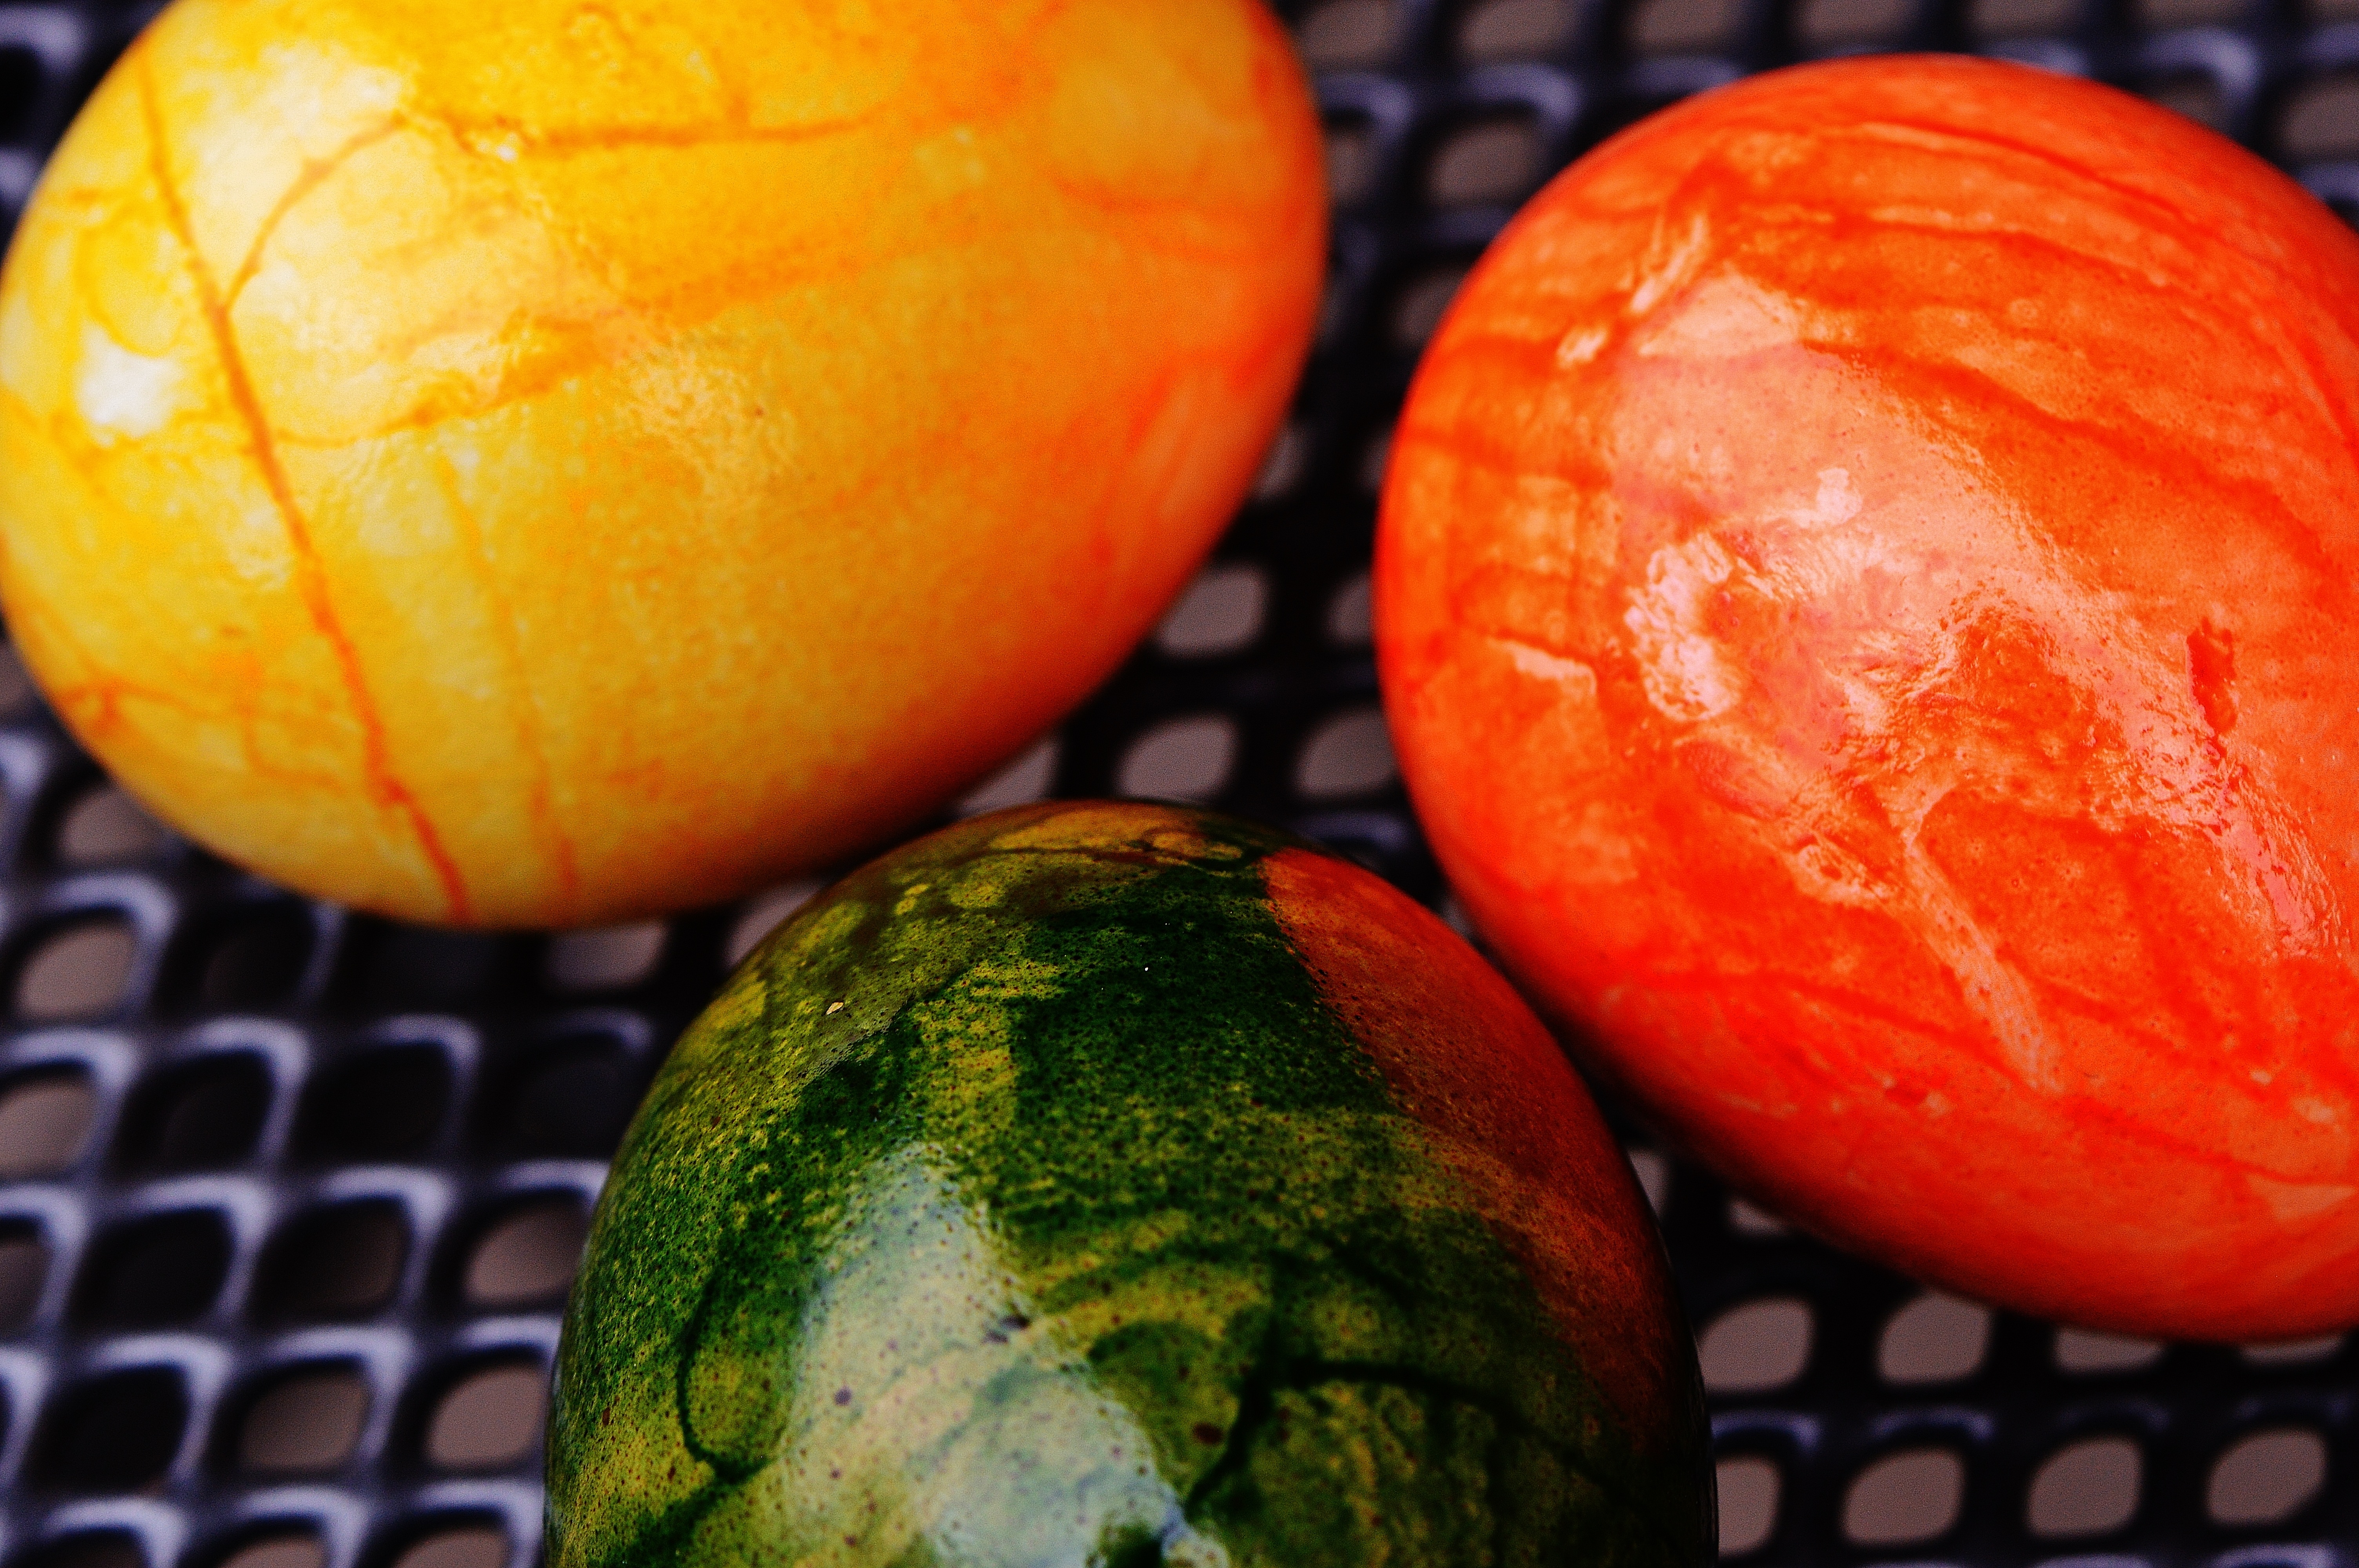
plant, fruit, food, produce, vegetable, color, pumpkin, colorful, watermelon, egg, gourd, calabaza, easter, carving, colored, easter eggs, melon, flowering plant, happy easter, winter squash, land plant, cucumber gourd and melon family